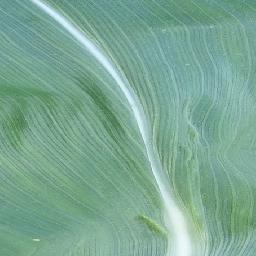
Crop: corn
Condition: (maize)_healthy